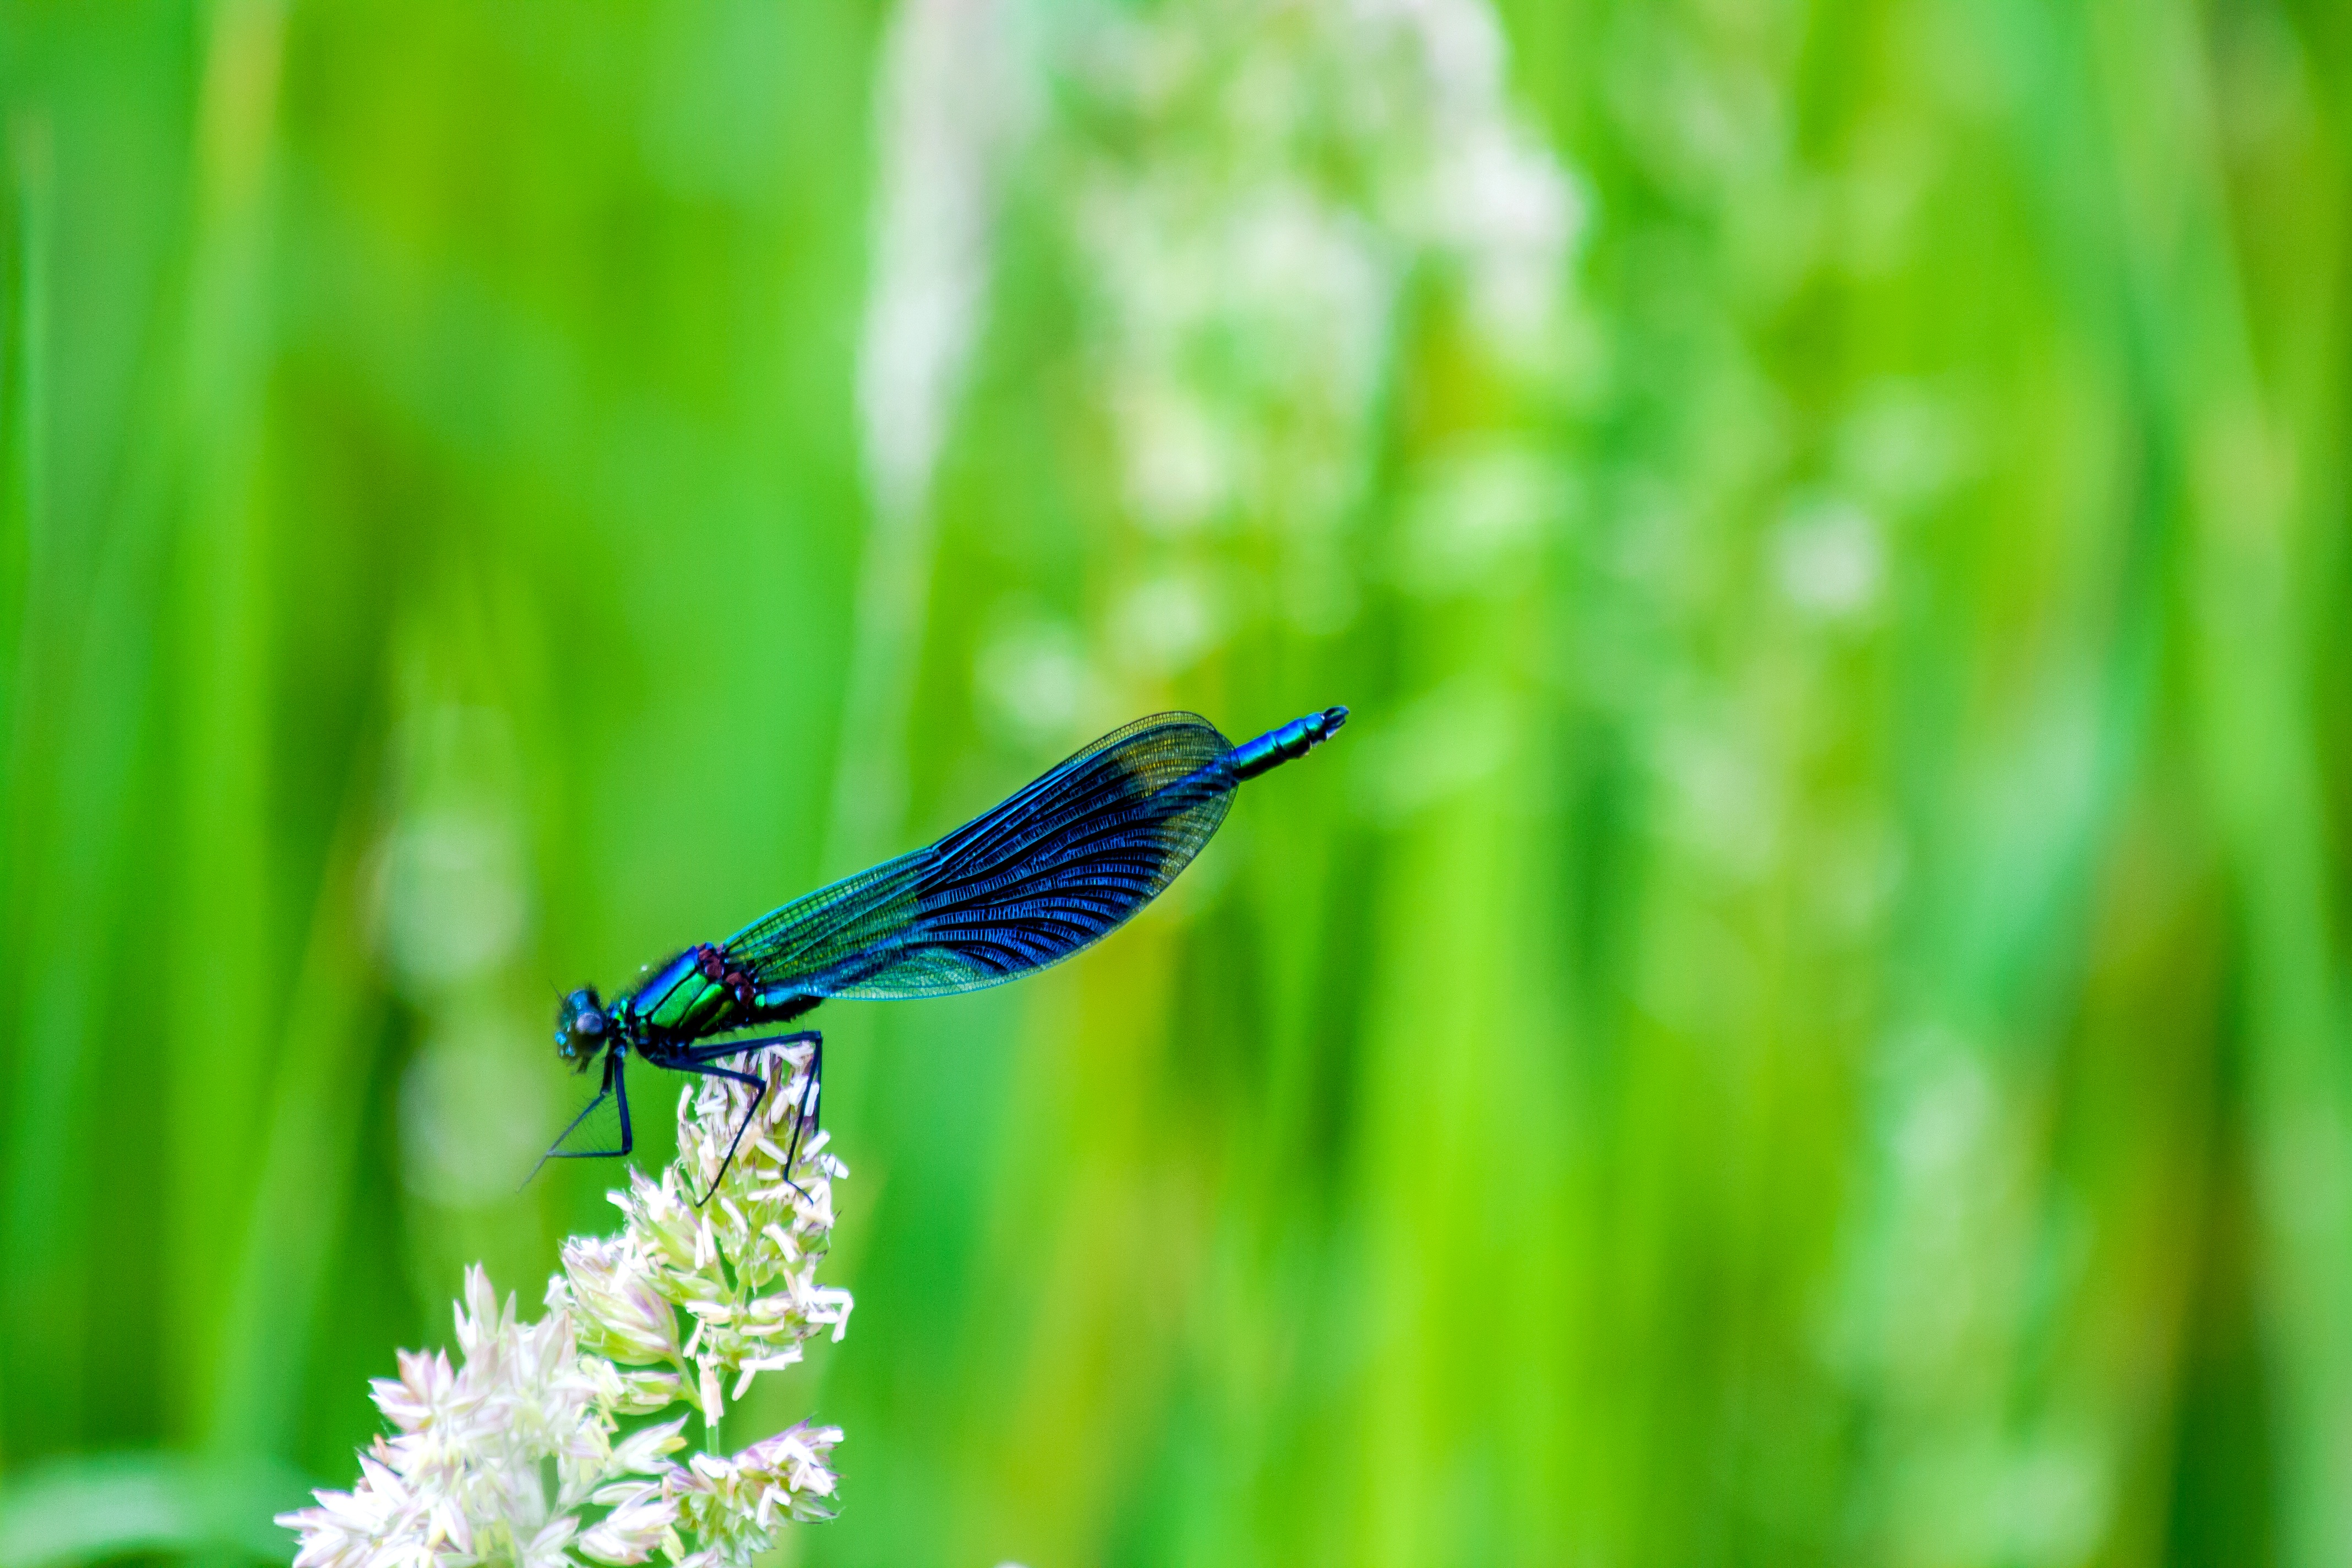
nature, grass, lawn, meadow, leaf, flower, wildlife, green, insect, bug, butterfly, flora, fauna, invertebrate, close up, dragonfly, damselfly, macro photography, arthropod, grass family, dragonflies and damseflies